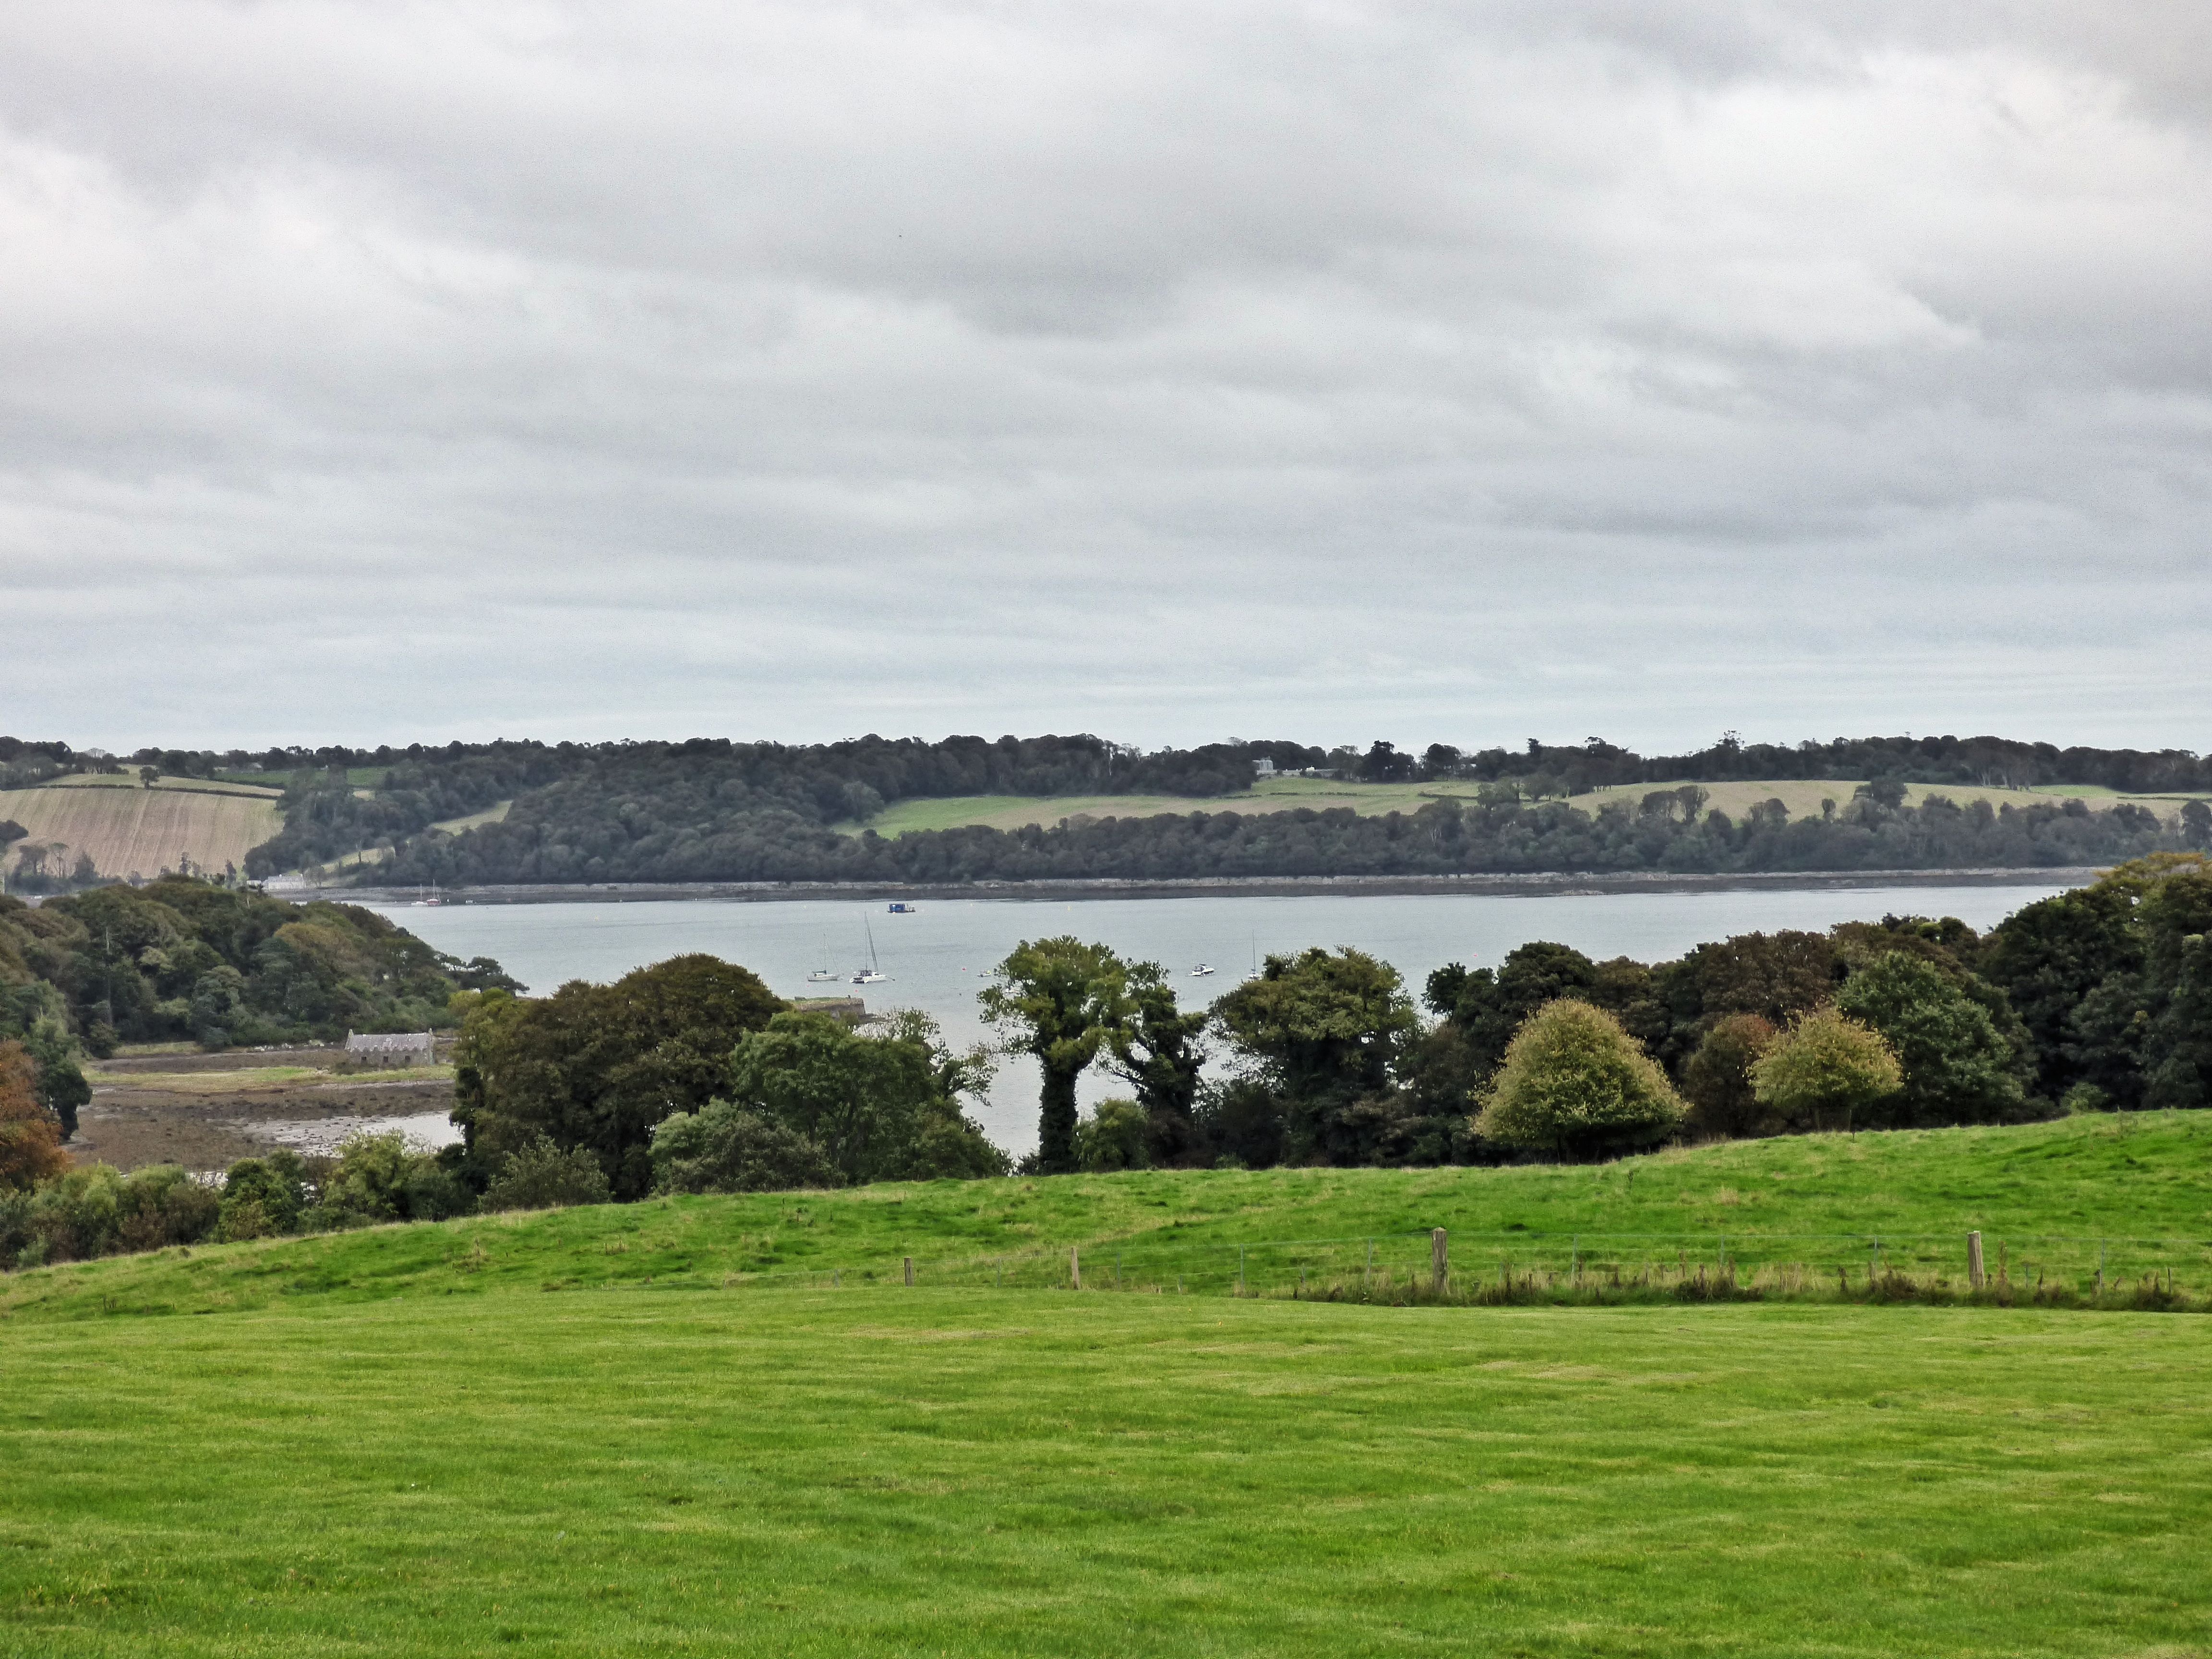
landscape, sea, water, grass, marsh, structure, sky, field, house, hill, peninsula, reservoir, plain, wetland, ireland, northern, county, loch, rural area, ulster, lough, strangford, portaferry, sport venue